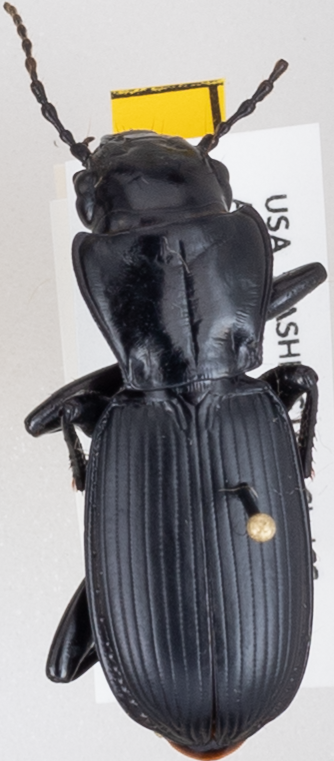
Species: Pterostichus lama
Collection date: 2020-08-11
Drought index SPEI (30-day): -1.13
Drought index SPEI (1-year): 0.27
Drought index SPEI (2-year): -1.69